Party

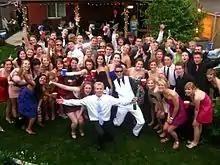
People posing at an outdoor party in Canada

A shower is a party whose primary purpose is to give gifts to the guest of honor. Traditionally, a bridal shower is a way for an engaged woman to be "showered" with gifts for her upcoming married life (see hope chest). Guests are expected to bring a small gift related to the upcoming life event. Themed games are a frequent sight at this sort of party. A new twist on the baby shower for a pregnant woman is the gender reveal party, made possible by modern ultrasound technology.